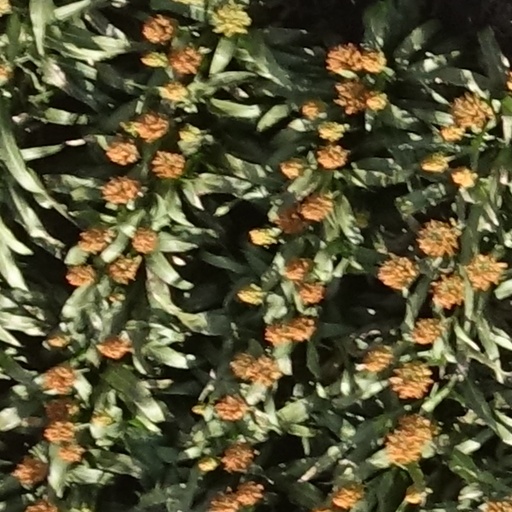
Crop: sorghum